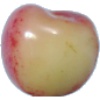
Label: Cherry Rainier 1